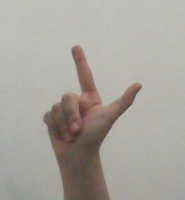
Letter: laam